Napoleonic Wars

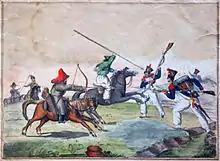
French soldiers in skirmish with Bashkirs and Cossacks in 1813

The main Imperial Russian Army was commanded by Field Marshal Michael Andreas Barclay de Tolly, who recognized that Napoleon's immediate goal was a decisive battle to crush the main Russian force in the west. In response, the Russian army used scorched-earth tactics as it withdrew east, and harried the with light Cossack cavalry. The did not adjust its operational methods in response. Provisioning such an enormous army with adequate food and fresh water had proven difficult since the very start of the campaign, exacerbated by the sparse terrain of western Russia; diseases such as typhus and dysentery rapidly became rampant among the rank and file. These factors led to most of the losses of the main column of the , which in one case amounted to 95,000 men, including deserters, in a week.